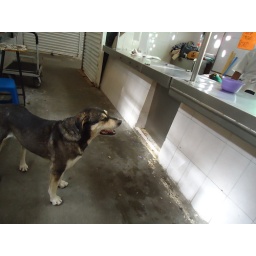
dog in the market